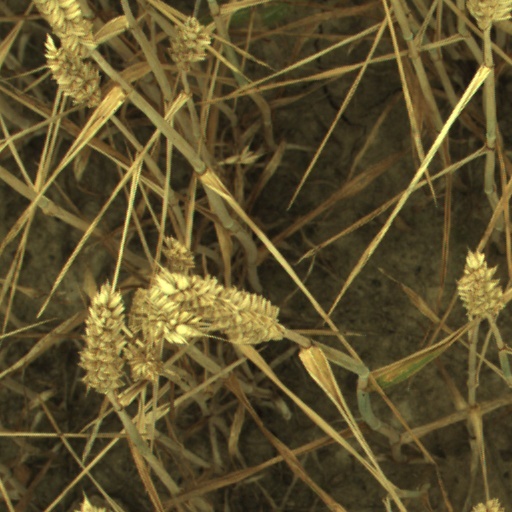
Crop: wheat